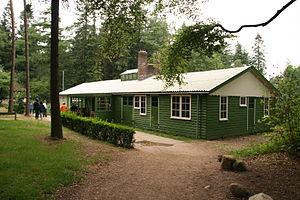
L’écomusée des Pays-Bas est un musée néerlandais de plein air situé à Arnhem. Il offre un aperçu des conditions de vie aux Pays-Bas sur les 350 dernières années.